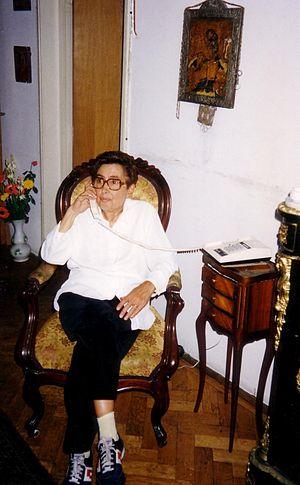
Monica Lovinescu, née en 19 novembre 1923 à Bucarest et morte le 20 avril 2008 à Paris, est une écrivaine, critique littéraire et journaliste roumaine.